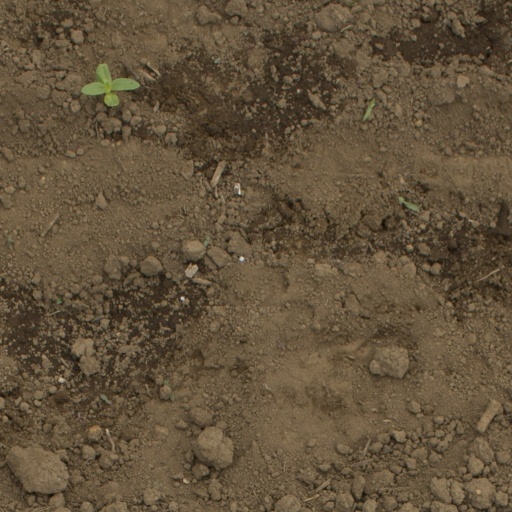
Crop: Jerusalem artichoke